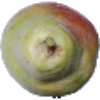
Label: images